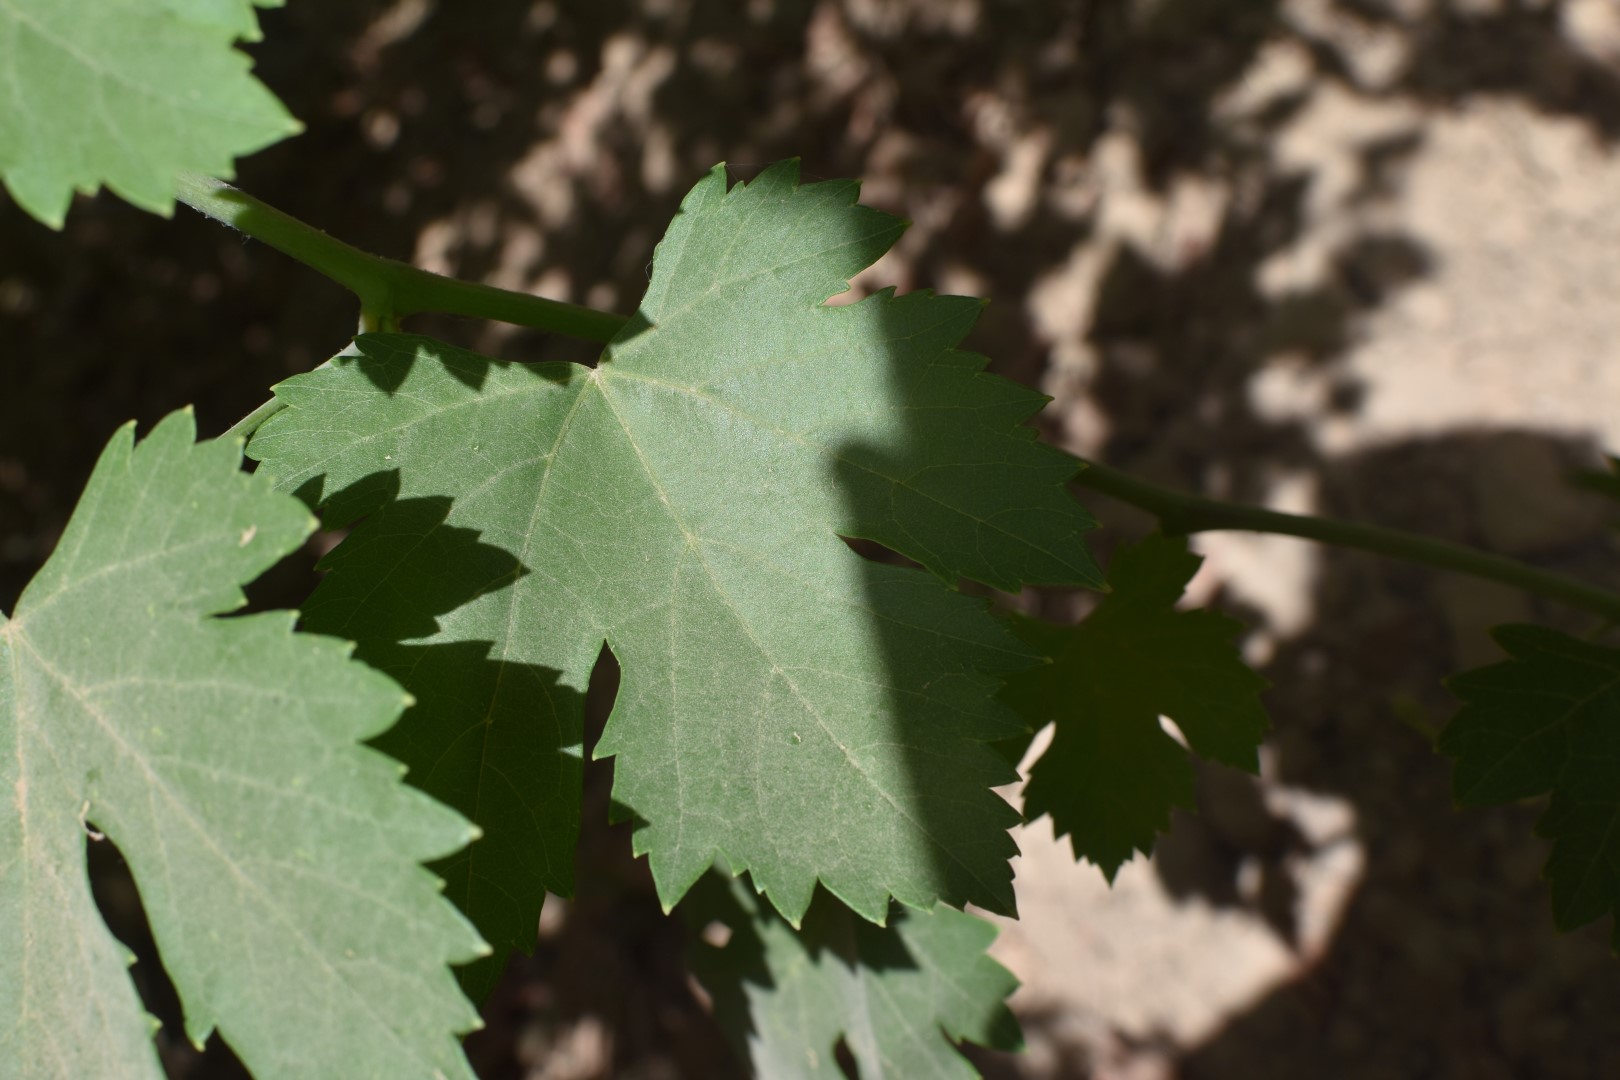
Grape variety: Halawani